Andrew R. Heinze

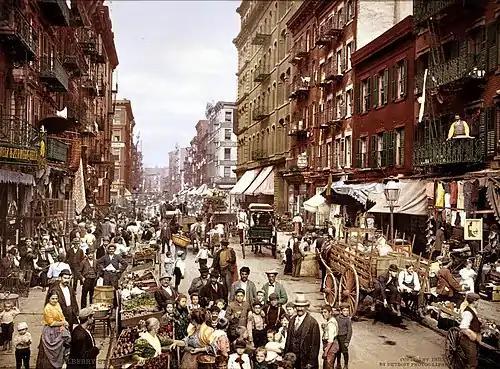
Downtown shopping in New York City, c. 1900

In 1997 Heinze, who was faculty adviser to USF's Jewish Student Union, was appointed to be the Mae and Benjamin Swig Chair in the Swig Judaic Studies Program and to direct the program. The Swig program was established in 1977 and is believed to have been the first such program established in a Catholic university. Heinze's first act as director was to invite Jan Karski, a man he had long admired, to speak at the program's upcoming 20th anniversary dinner. Karski, renowned for his active role in the Polish resistance movement in World War II, delivered the keynote address before an audience that included former secretary of state, George Shultz.